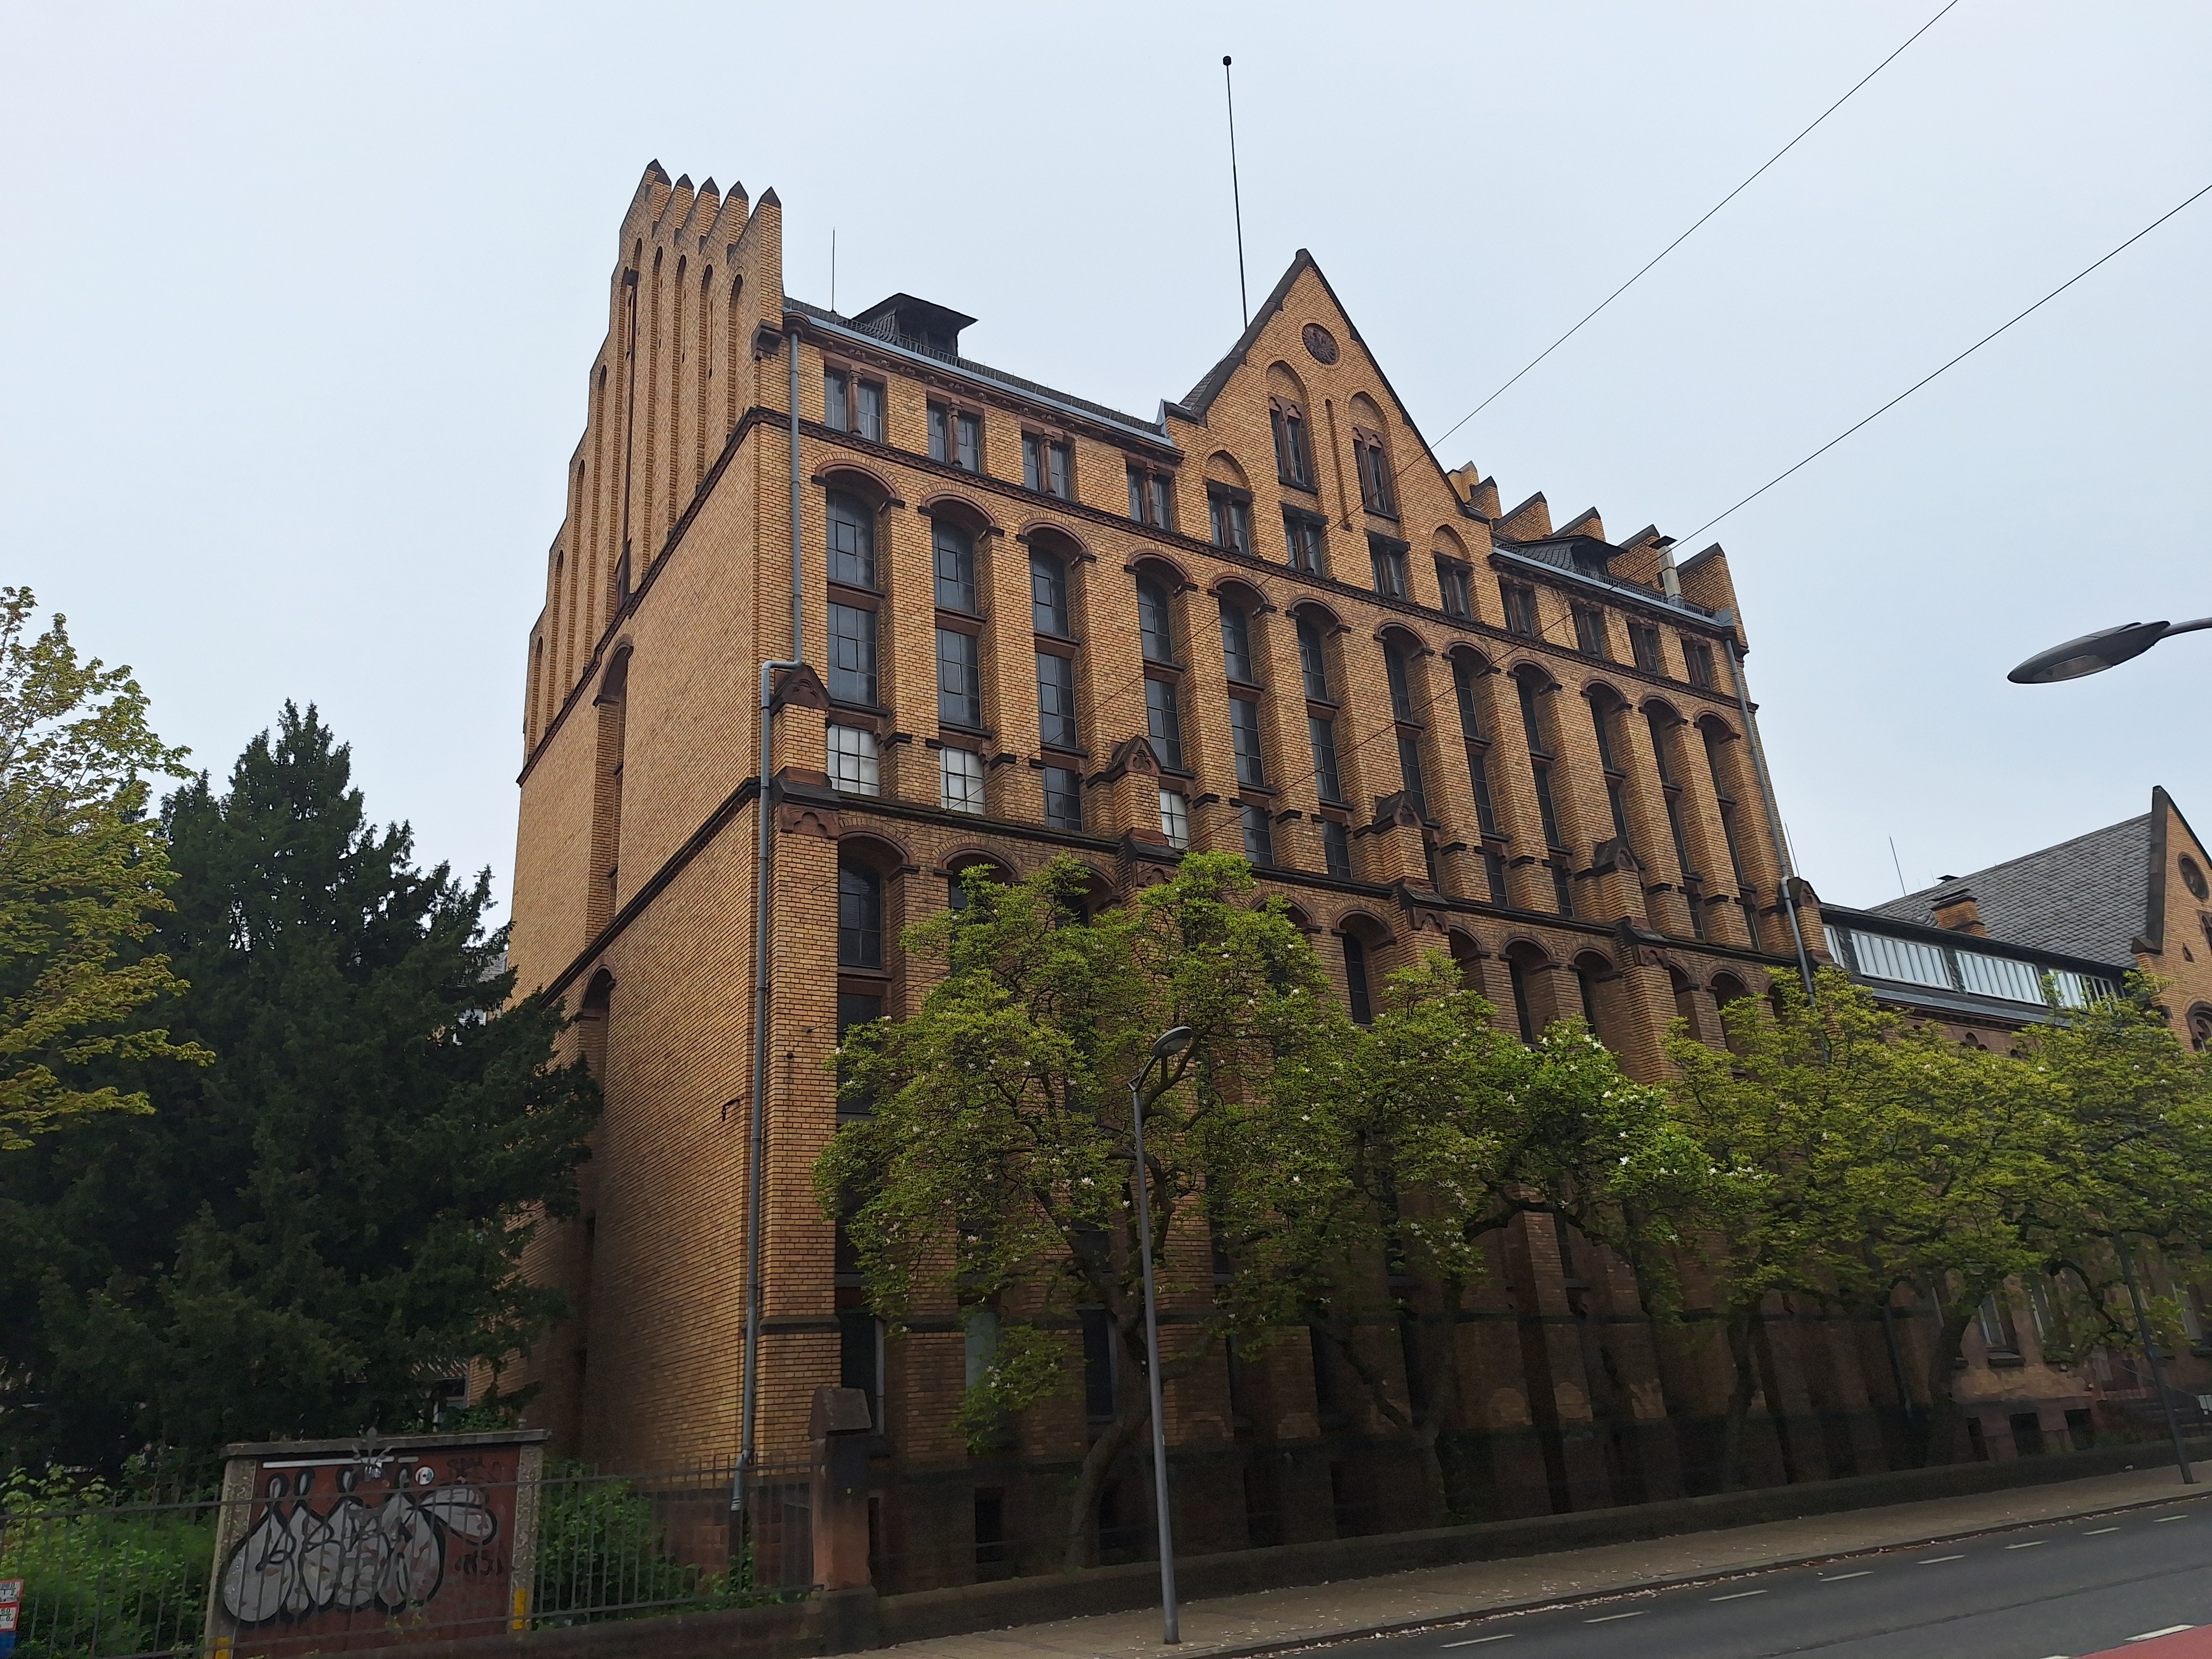
Building: Universitätsstraße 25